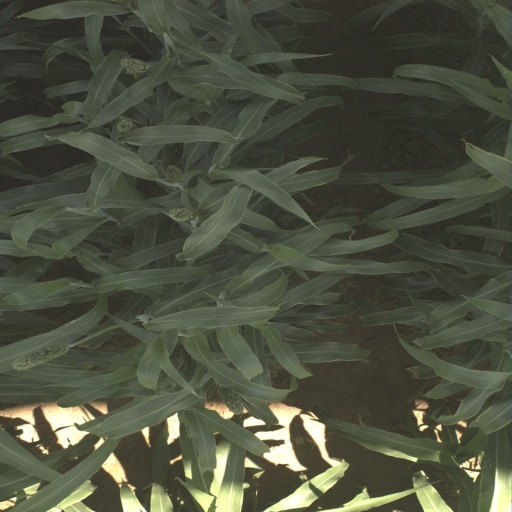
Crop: sorghum